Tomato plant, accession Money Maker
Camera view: tilt-top (135 deg); turntable rotation: 120 degrees
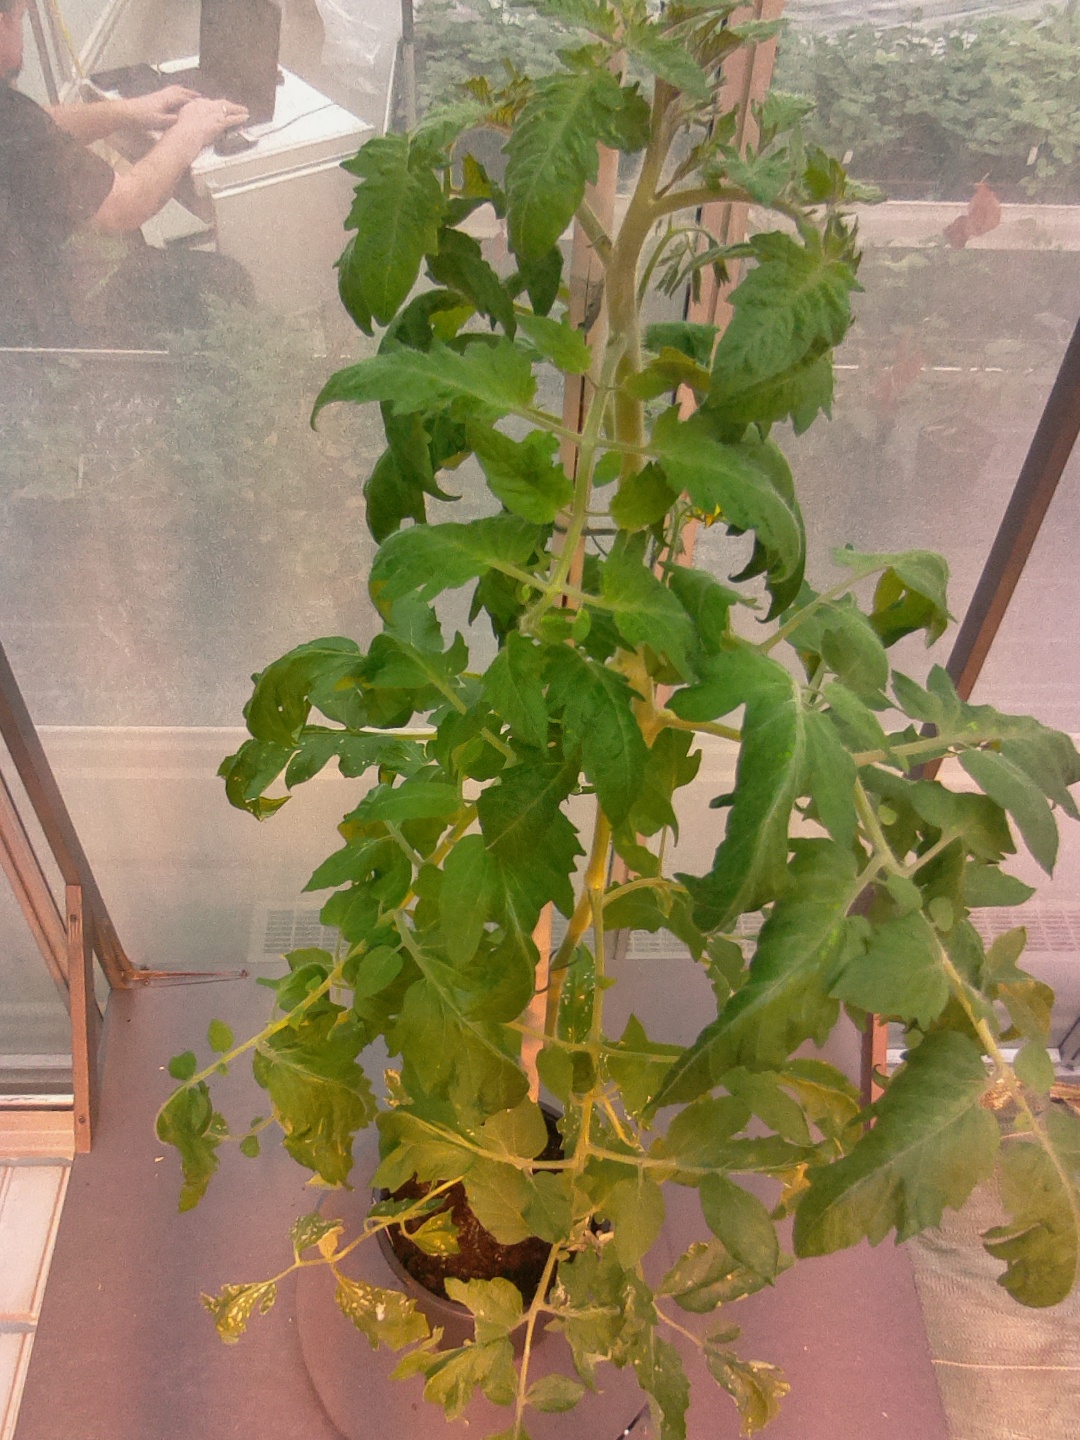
BBCH growth stage 63: 30%-40% of flowers open